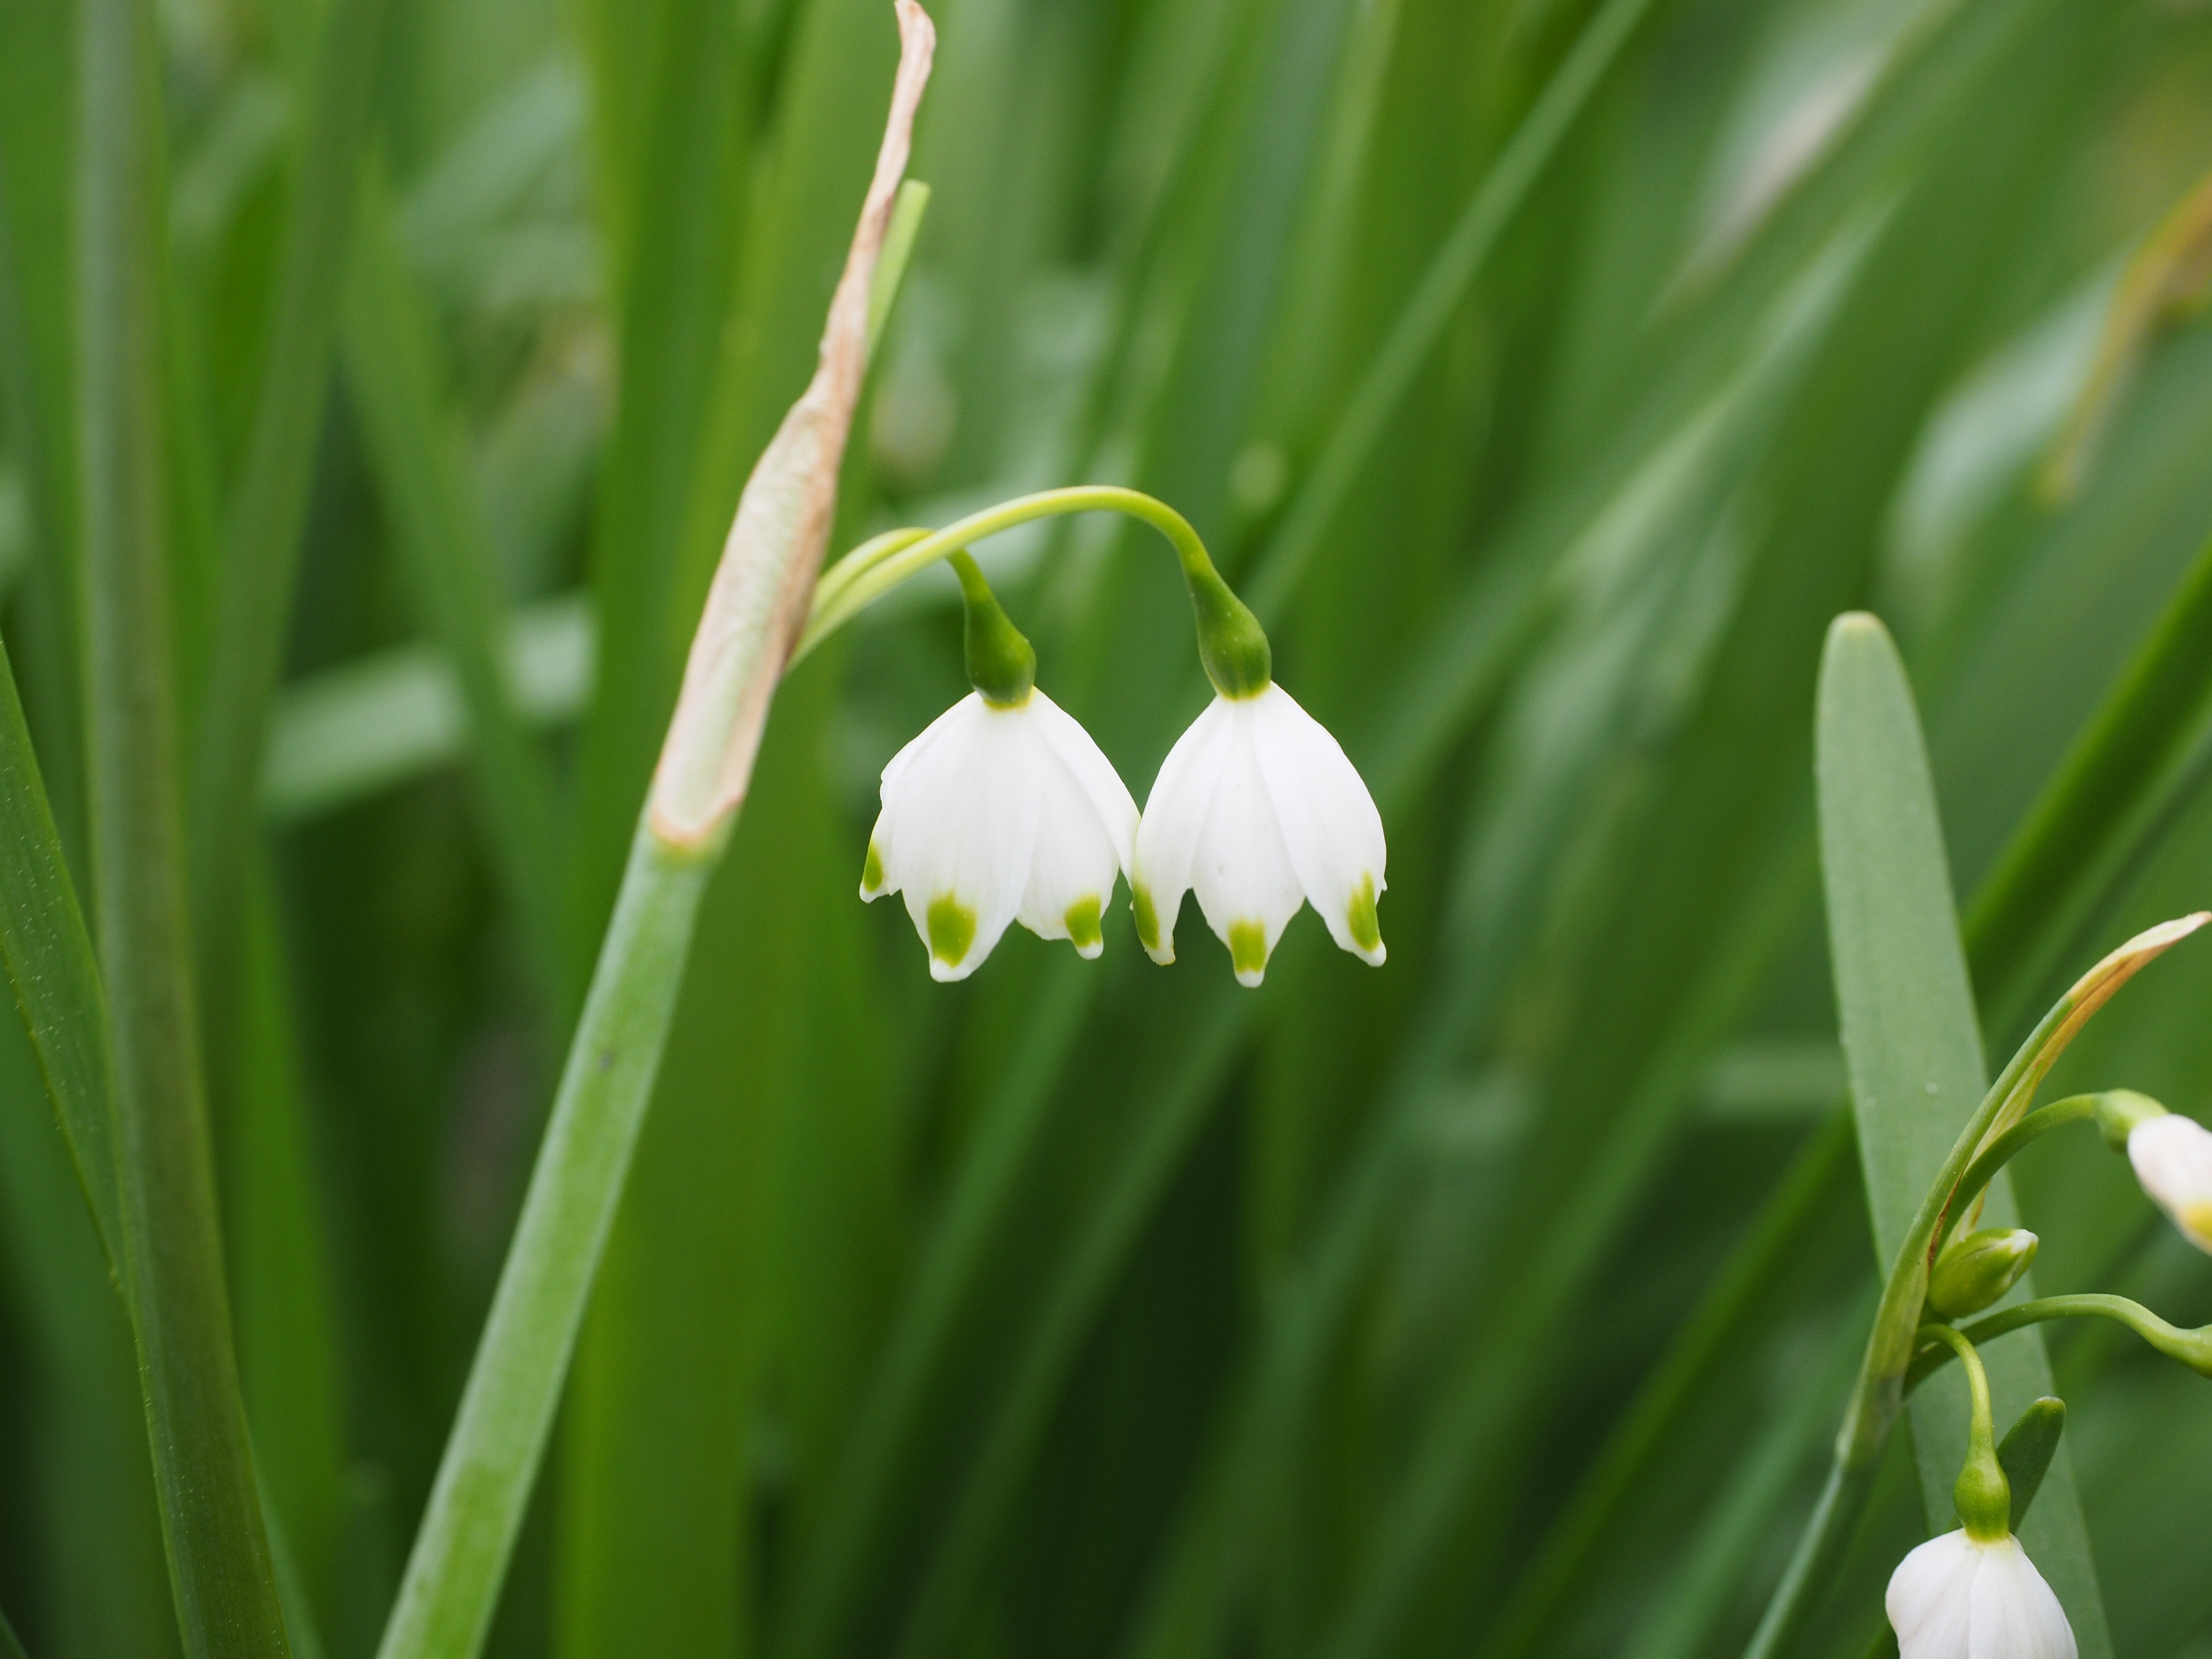
grass, plant, white, meadow, flower, bell, green, small, botany, flora, wildflower, flowers, toxic, snowdrop, galanthus, macro photography, flowering plant, leucojum, plant stem, land plant, summer snowflake, leucojum aestivum, late flowering snowflake, wild m rzenbecher